Golden calf

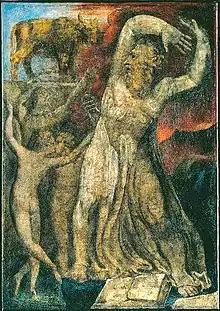
"Moses Indignant at the Golden Calf", painting by William Blake, 1799–1800

When Moses went up Mount Sinai to receive the Ten Commandments, he left the Israelites for forty days and nights. The Israelites feared that he would not return and demanded that Aaron make them "a god who shall go before us". Aaron told the Israelites' to bring their golden earrings and ornaments, constructed a golden calf and declared, "'This is your god, O Israel, who brought you out of the land of Egypt!'".